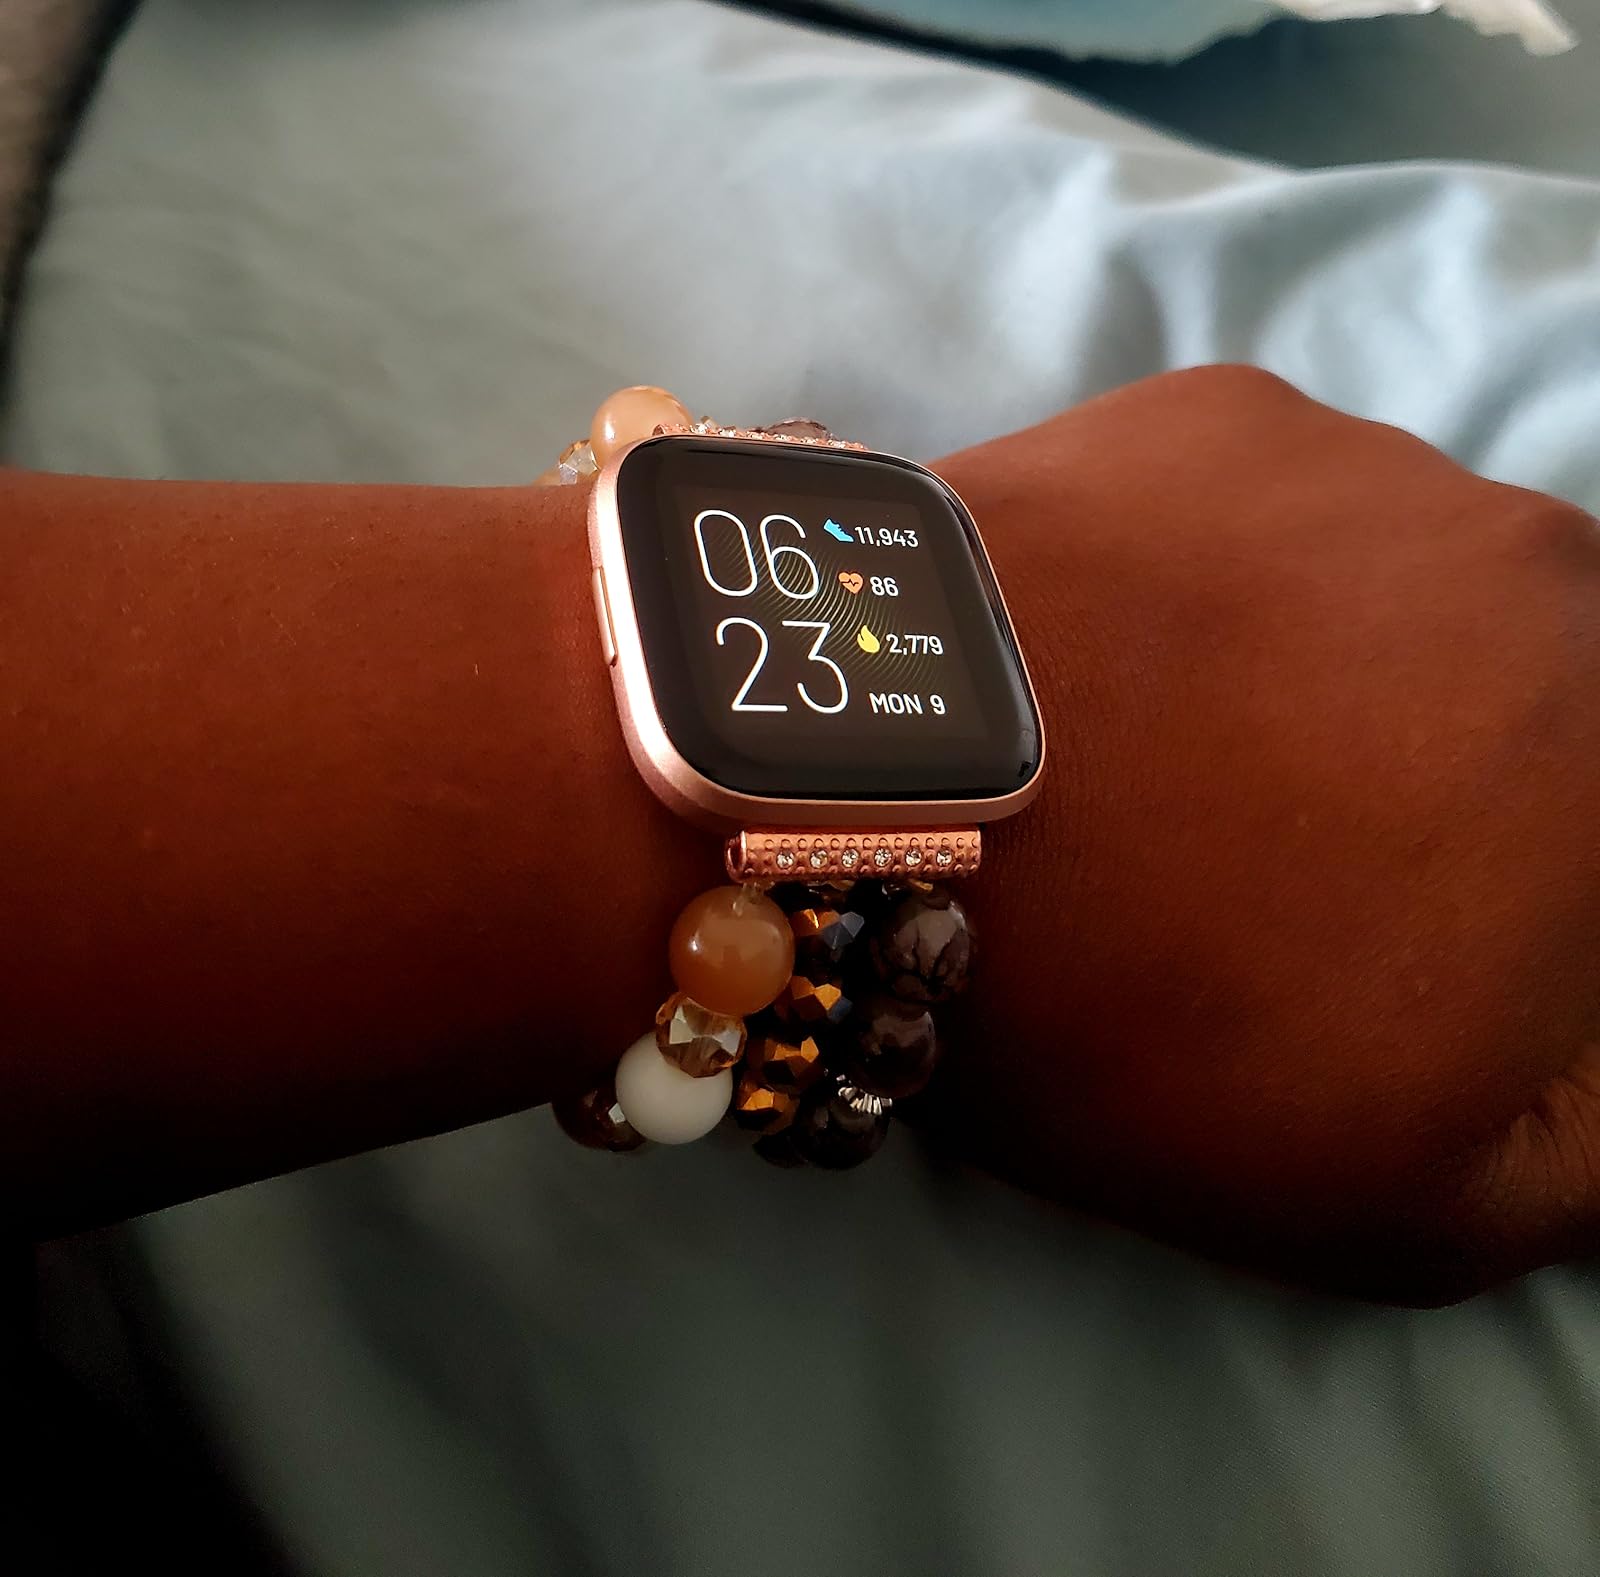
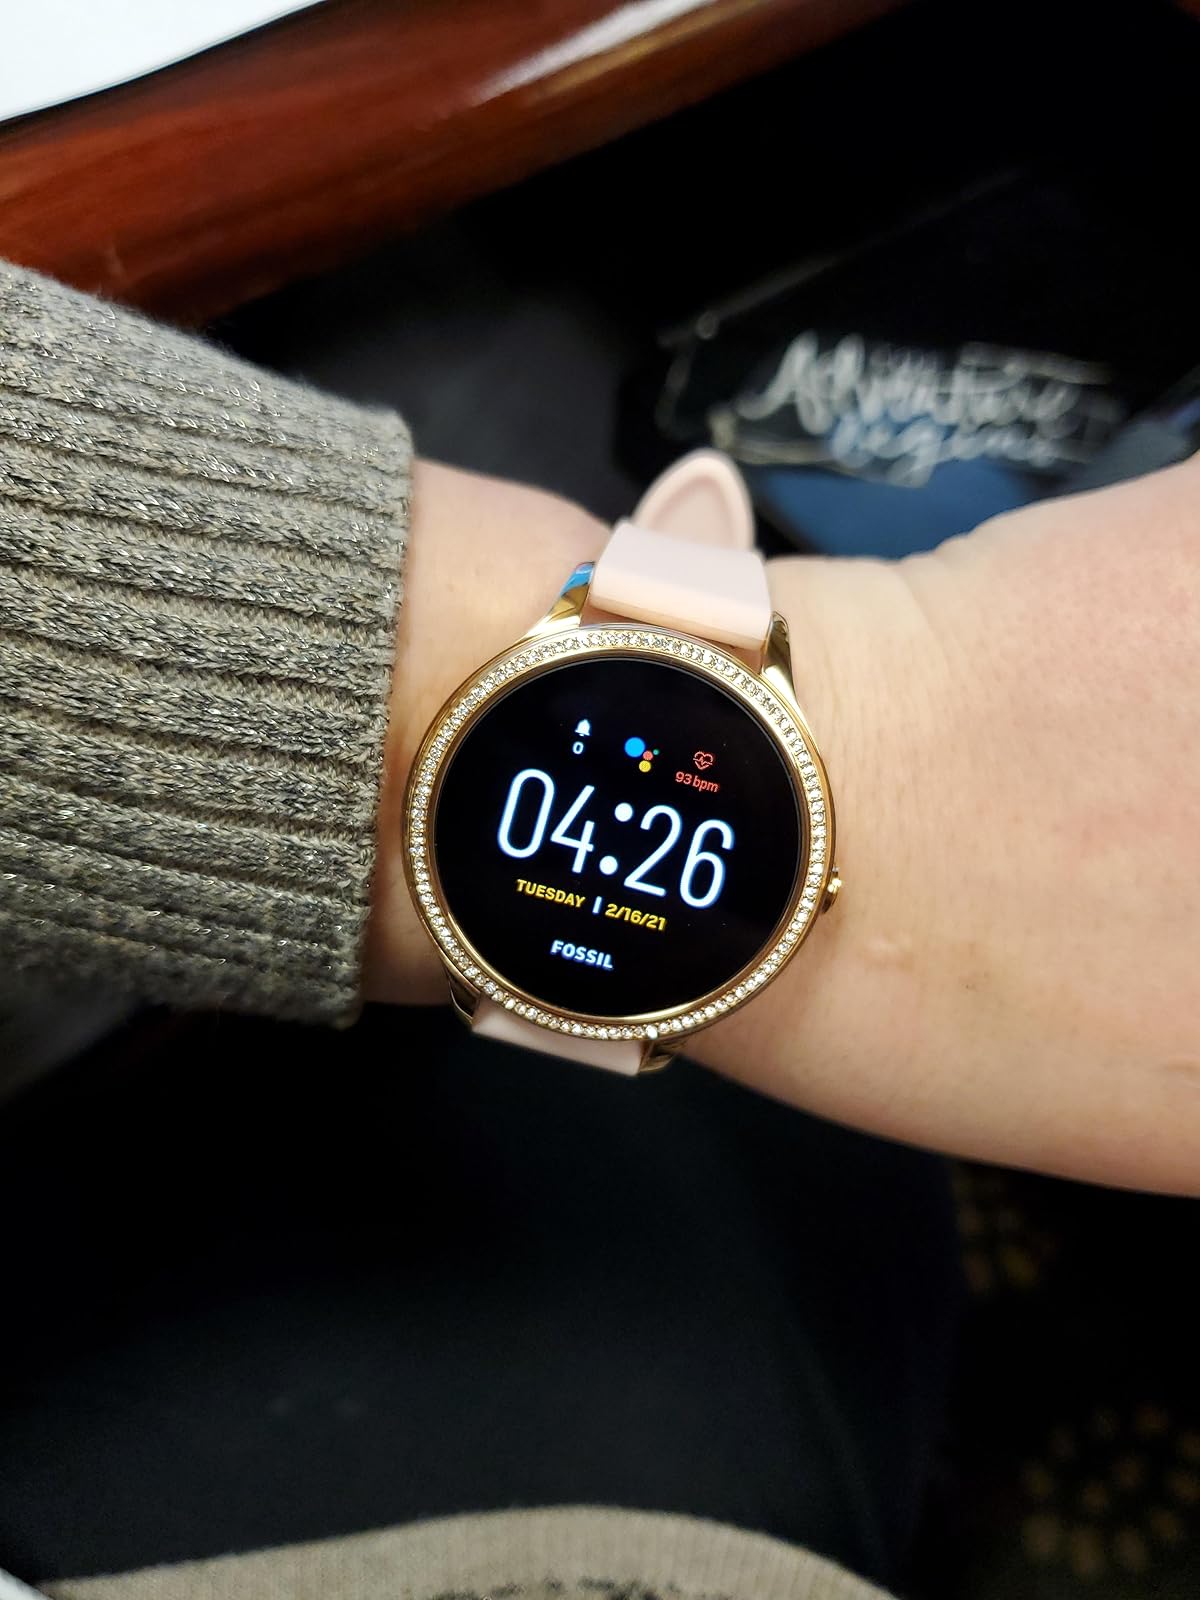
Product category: smartwatch
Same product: no